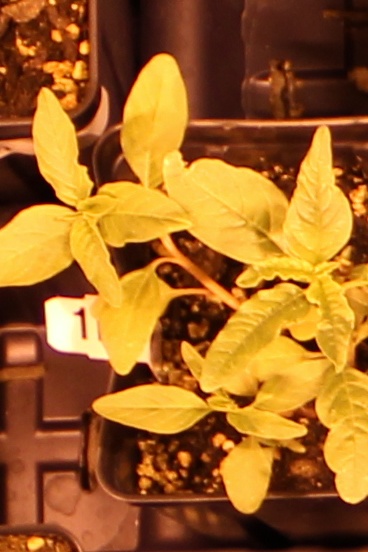
Label: Waterhemp